Manila North Cemetery

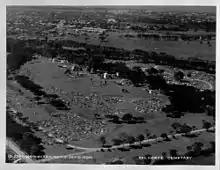
Aerial view of Cementerio del Norte (1928)

The Manila North Cemetery was formerly part of La Loma Cemetery but was separated as an exclusively Catholic burial ground. The cemetery formerly known as "Cementerio del Norte" was laid out in 1904.